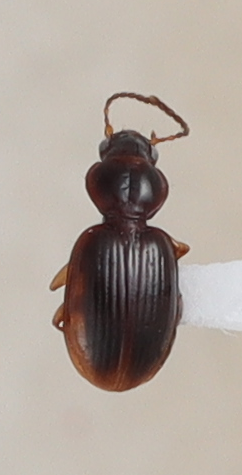
Scientific name: Mecyclothorax discedens
Plot: 4
Trap: W
Collected: 20241009